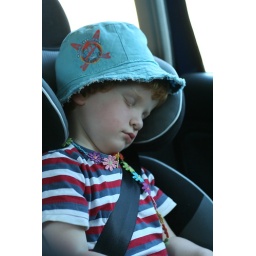
sleeping in the car